Duncan Island (36LA60,61)

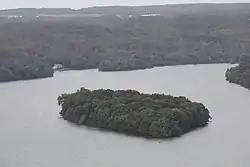

Duncan Island (36LA60,61) is a prehistoric archaeological site located in the Susquehanna River at Martic Township in Lancaster County, Pennsylvania. It underwent study in the 1950s and 1970s. Artifacts dated to the Archaic period (c. 8000 B.C. to 1000 A.D.) were uncovered.